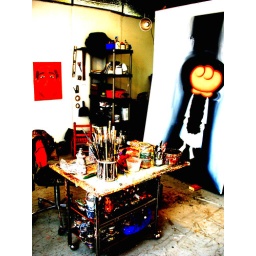
Sneaked in while this girl was out of her room...or maybe she just had a bag on her head...hm...